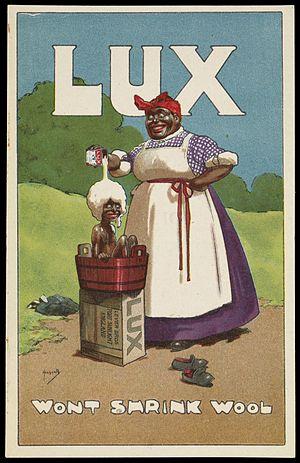
LUX est une marque mondiale de produits d'hygiène, appartenant à la société de droit néerlandais Unilever NV. La gamme de produits LUX comprend du savon de beauté, du gel douche, des sels de bain, du shampooing et du baume capillaire. Le siège de l'entreprise est situé à Singapour.